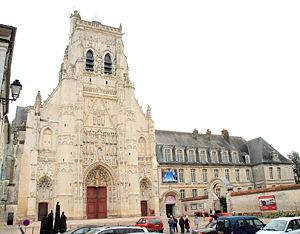
l'abbatiale à Saint-Riquier, France
Angilbert ou Angilberk, né vers 740, il est mort le 18 février 814 à l’abbaye de Saint-Riquier, en Picardie est un proche de Charlemagne, l’un de ses diplomates et un poète. Duc des Terres maritimes, avoué et septième abbé de Saint-Riquier, il vit pendant deux ans avec Berthe, une des filles de Charlemagne.